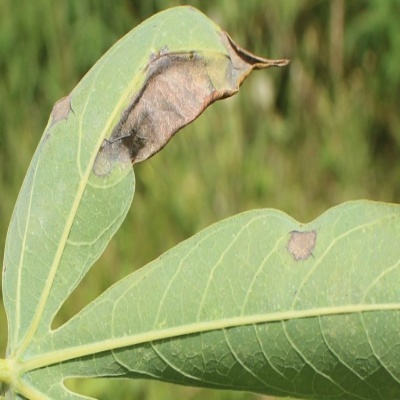
Crop: Cassava
Condition: bacterial blight